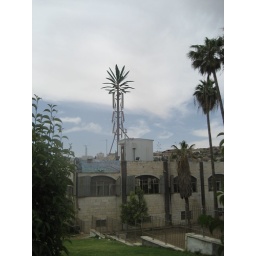
Palm tree cell phone tower in Hebron